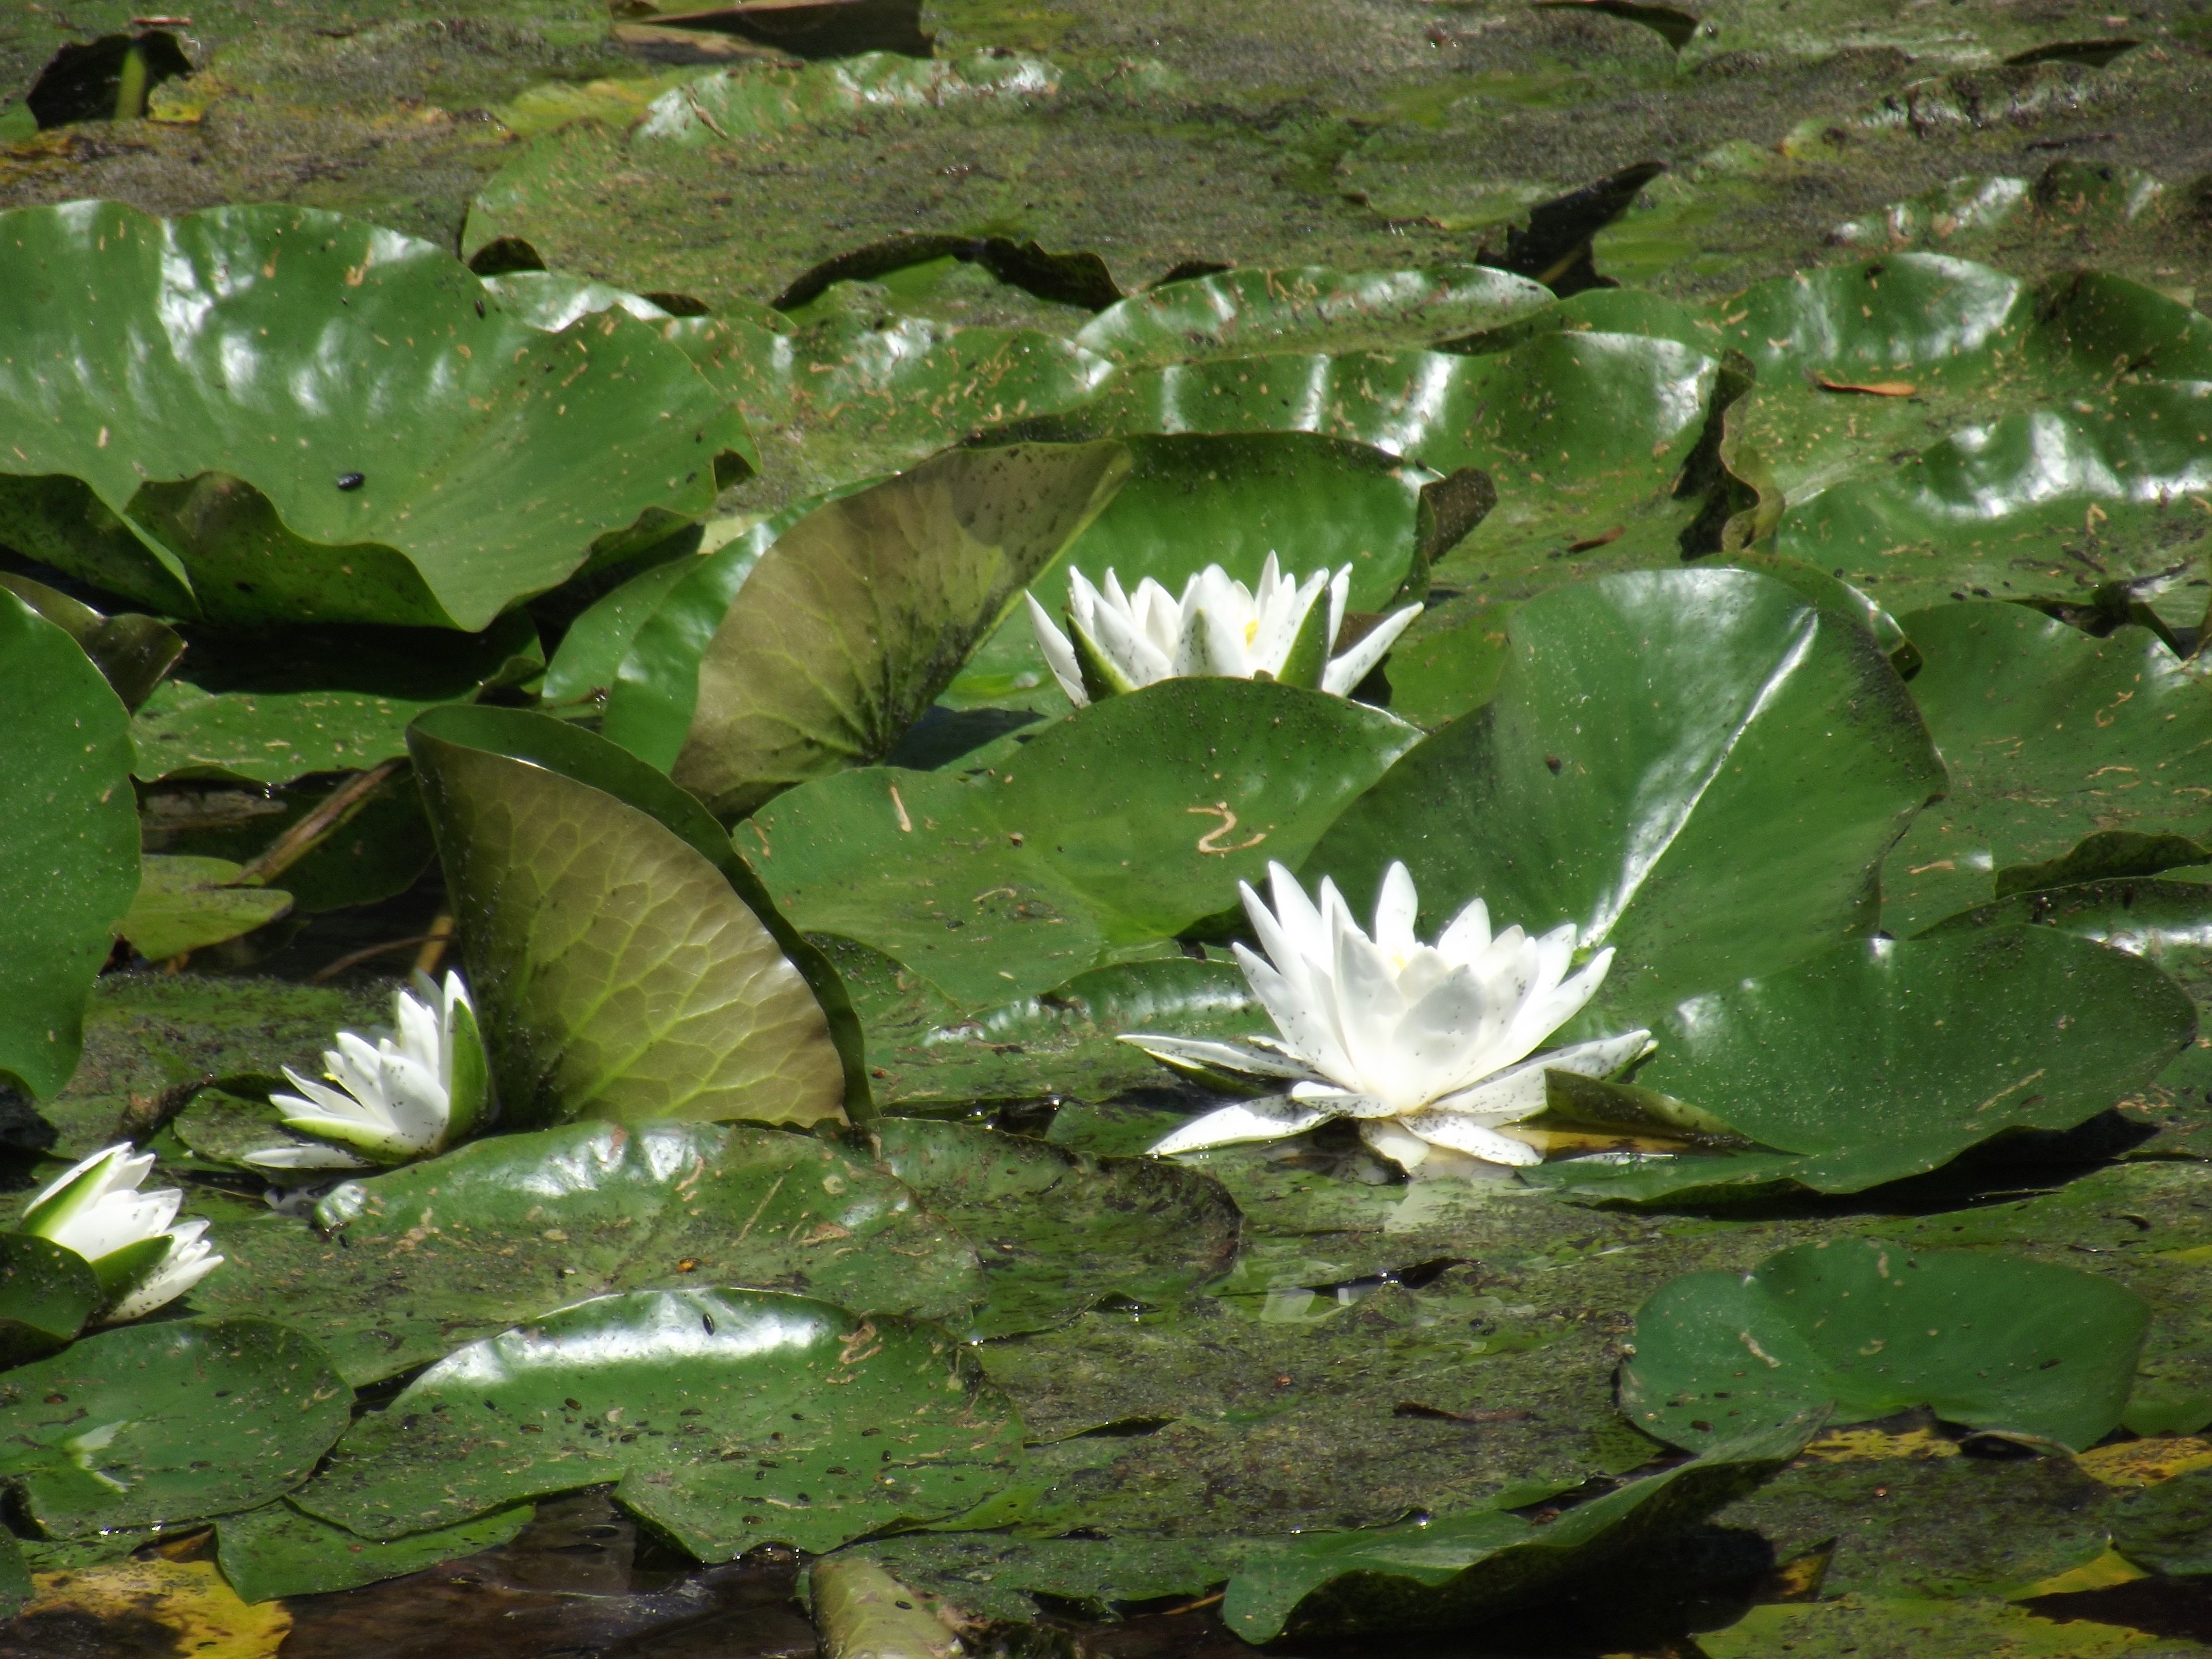
plant, leaf, flower, pond, green, botany, garden, aquatic plant, flora, flowers, water lilies, flowering plant, land plant